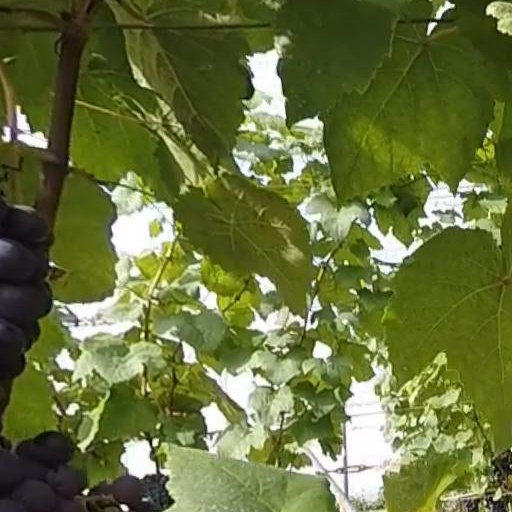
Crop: grape